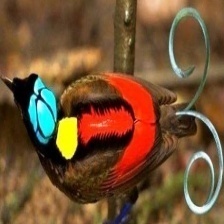
Species: WILSONS BIRD OF PARADISE
Scientific name: CICINNURUS RESPUBLICA